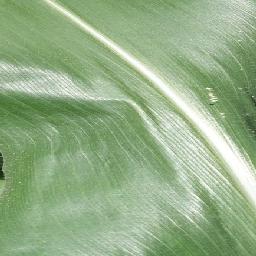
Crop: corn
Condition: (maize)_healthy